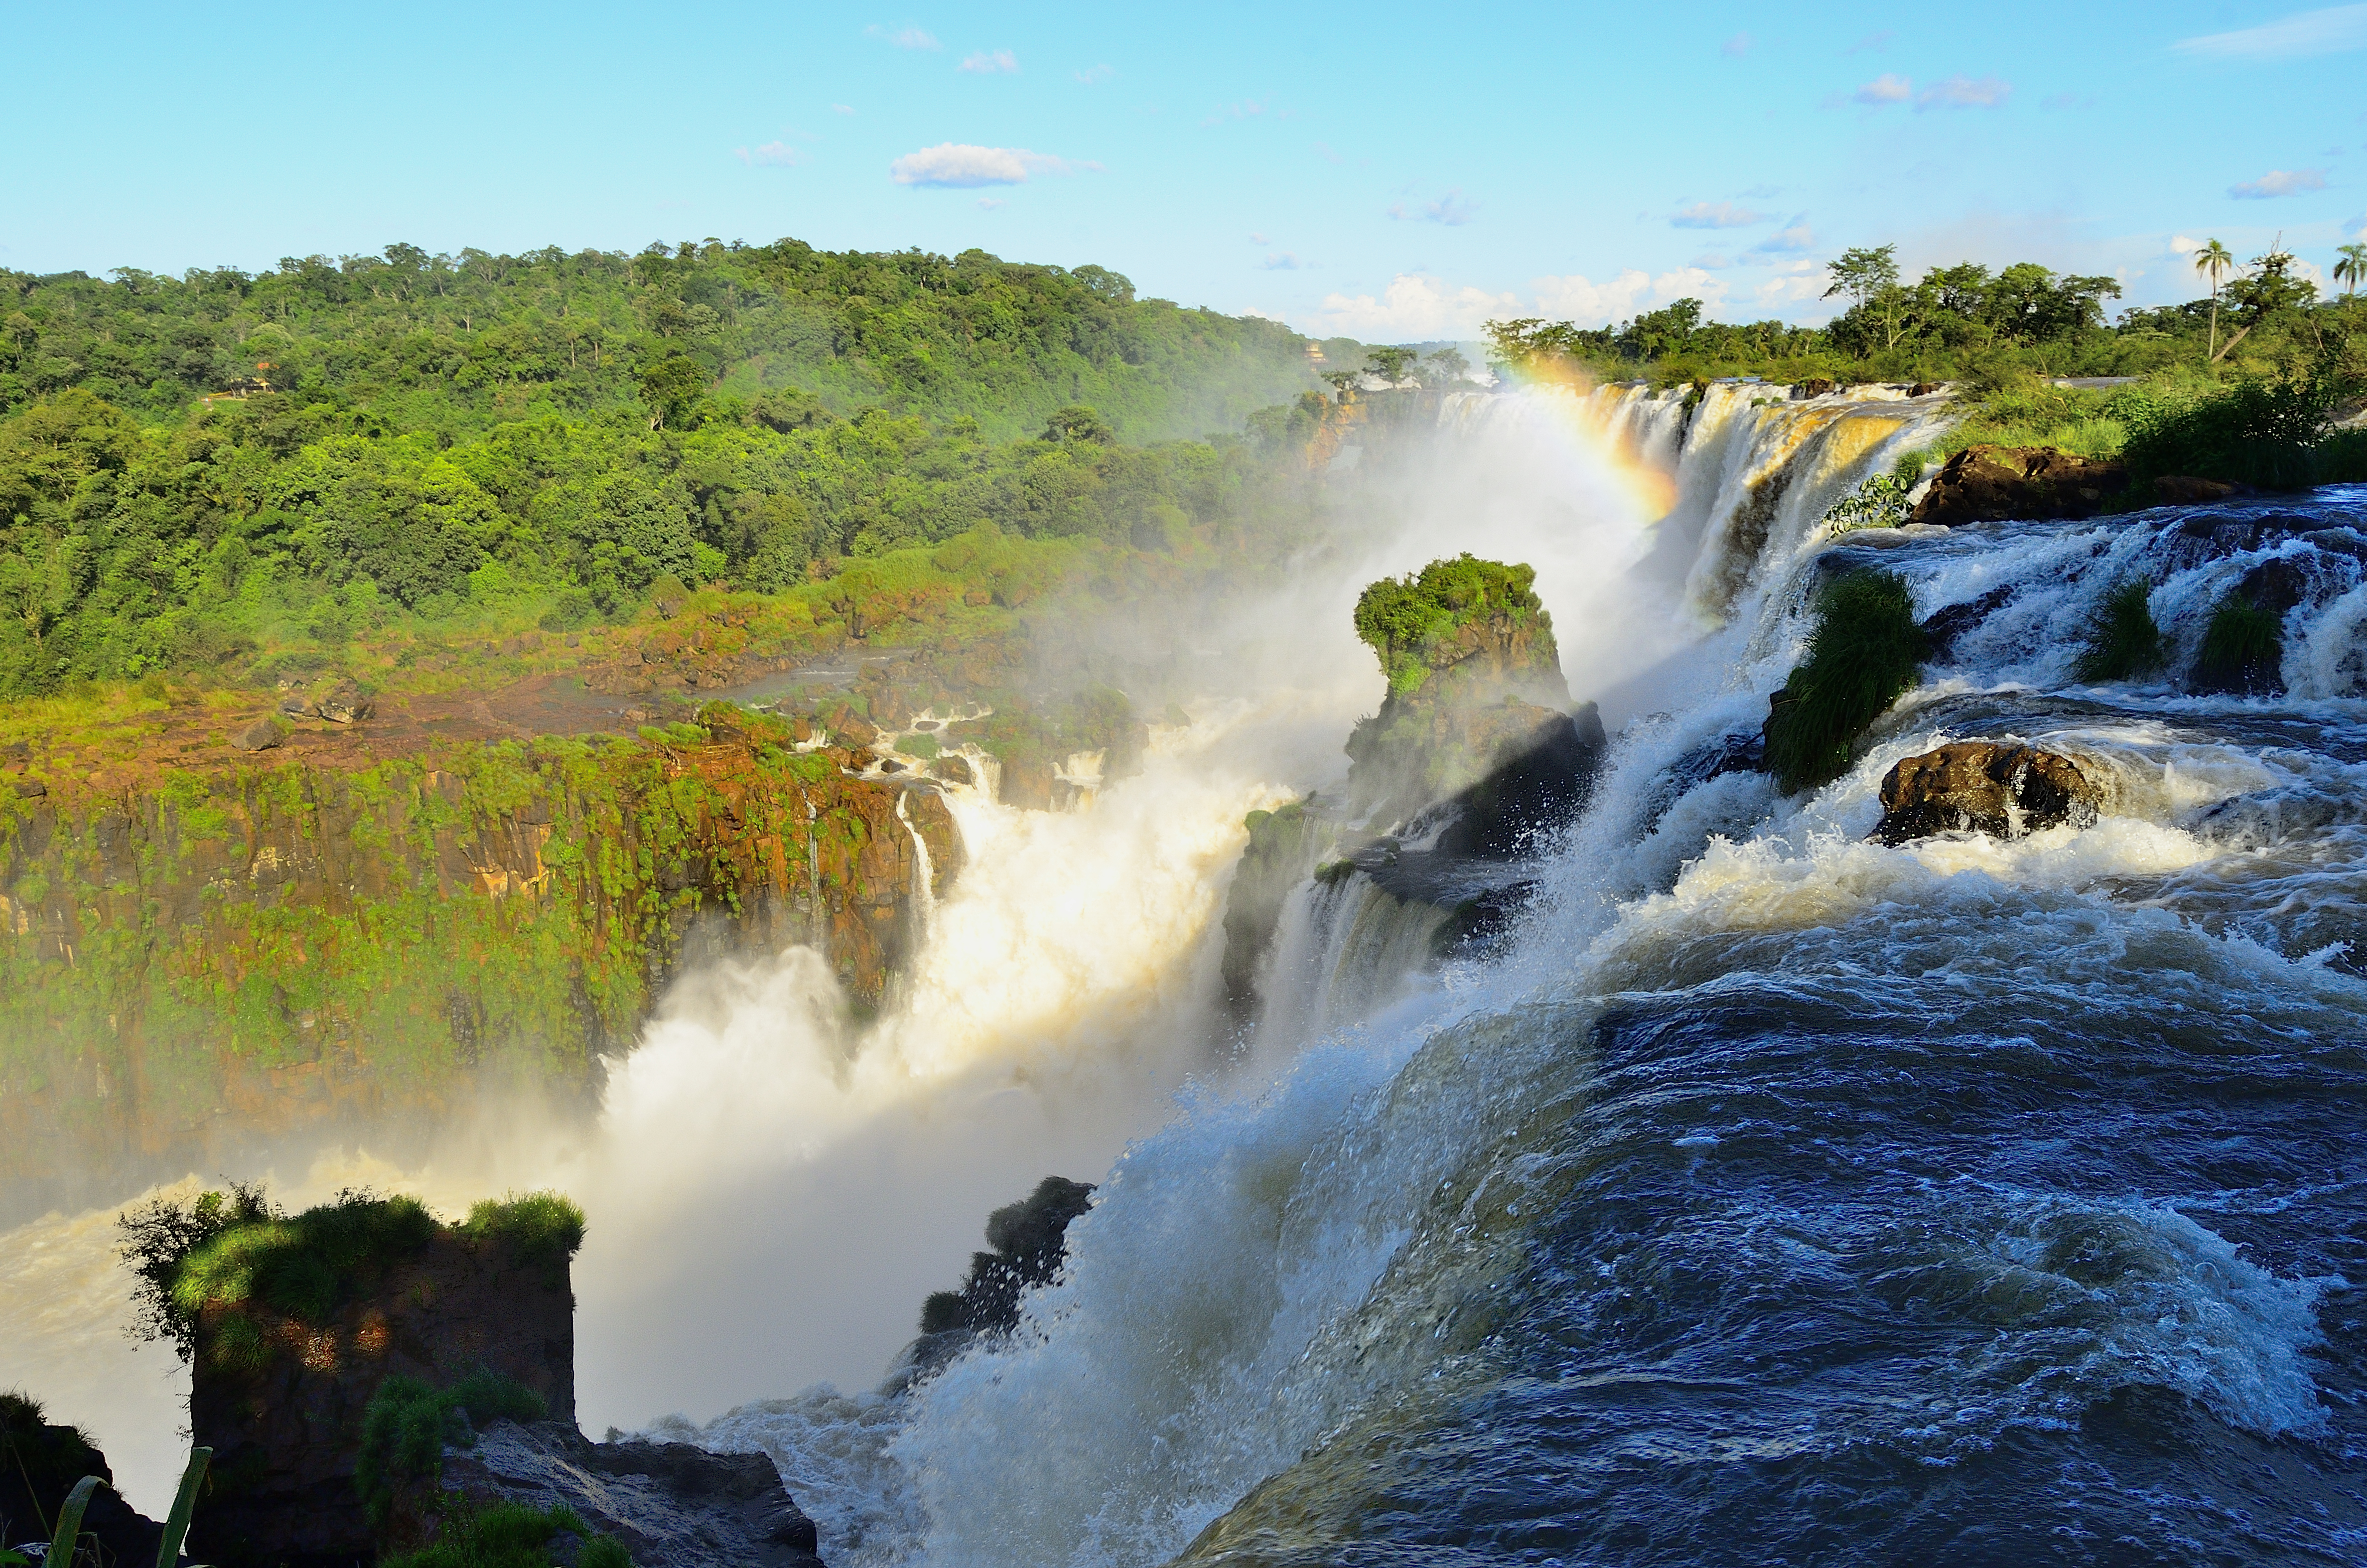
landscape, sea, coast, water, nature, rock, waterfall, wave, river, stream, rapid, body of water, falls, agua, argentina, cascada, iguazu, cataratas, iguassu, saltos, water feature, atmospheric phenomenon, wind wave